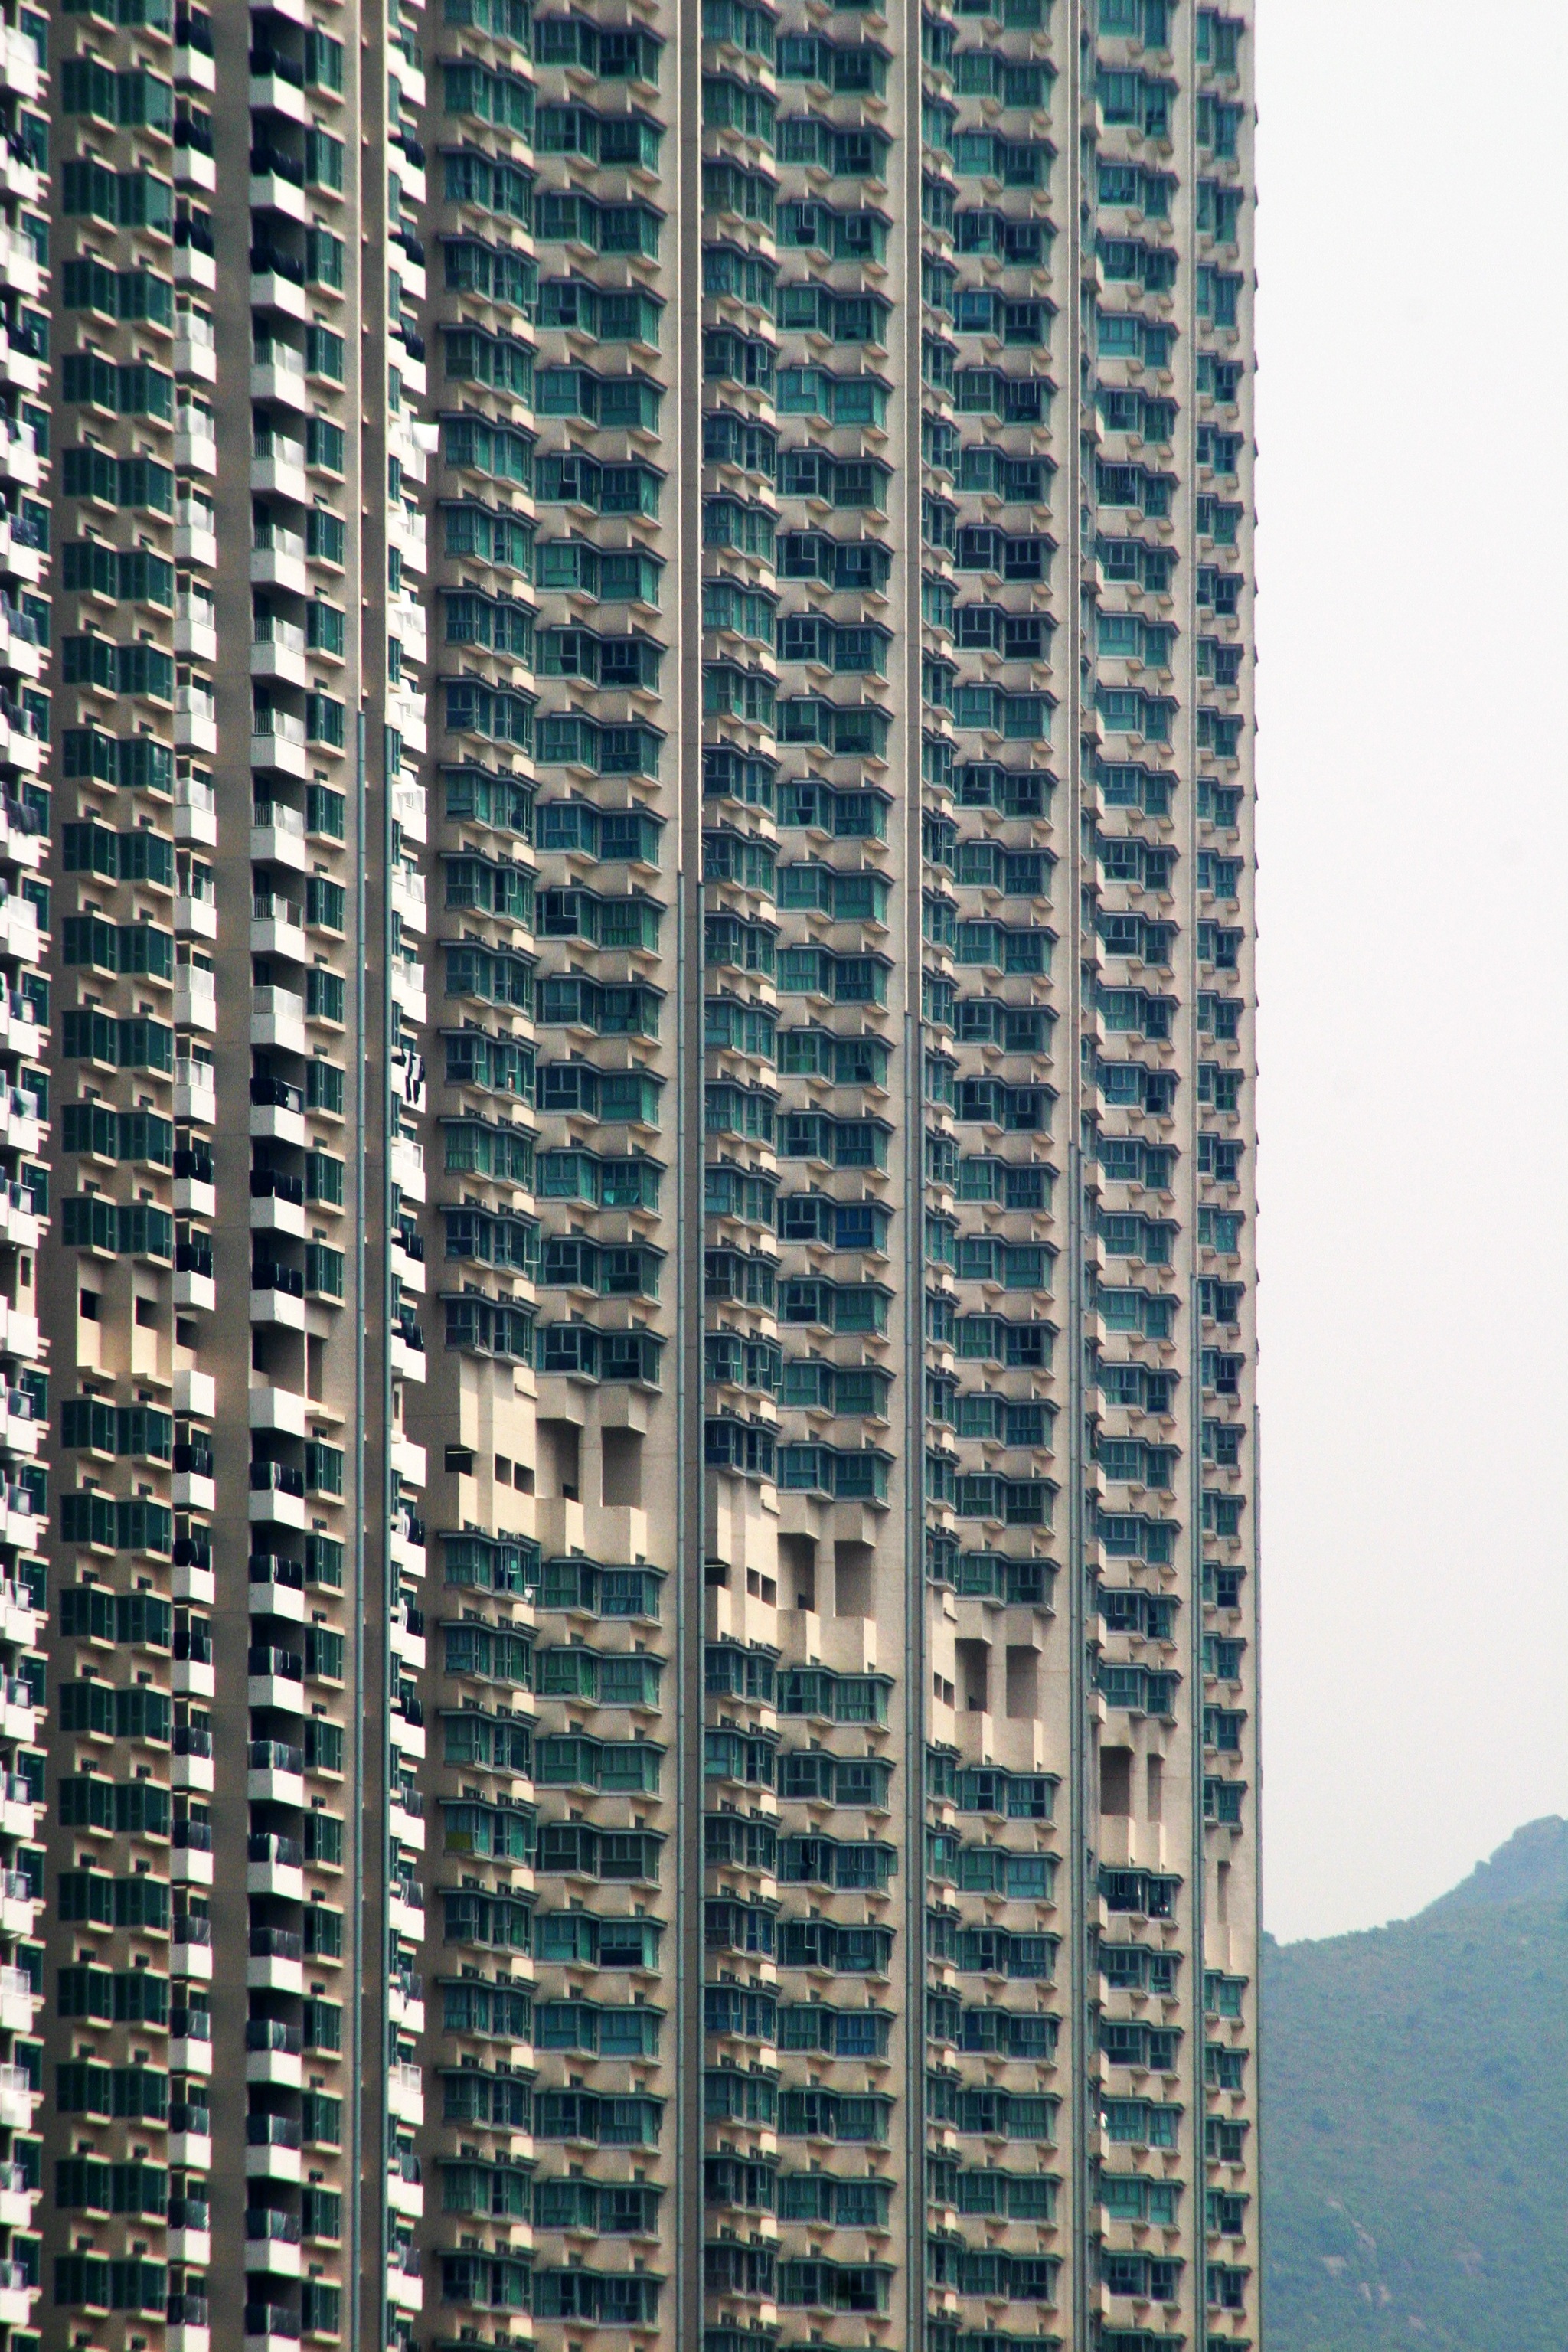
architecture, glass, building, skyscraper, stone, line, tower, facade, apartment, modern, tower block, mirroring, condominium, multi family homes